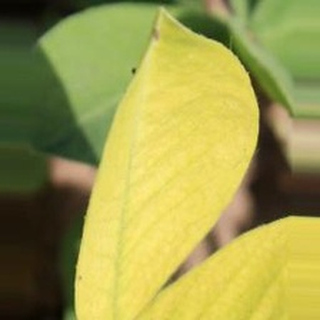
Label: groundnut_nutrition_deficiency